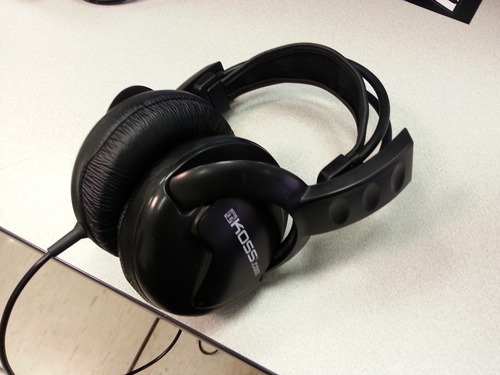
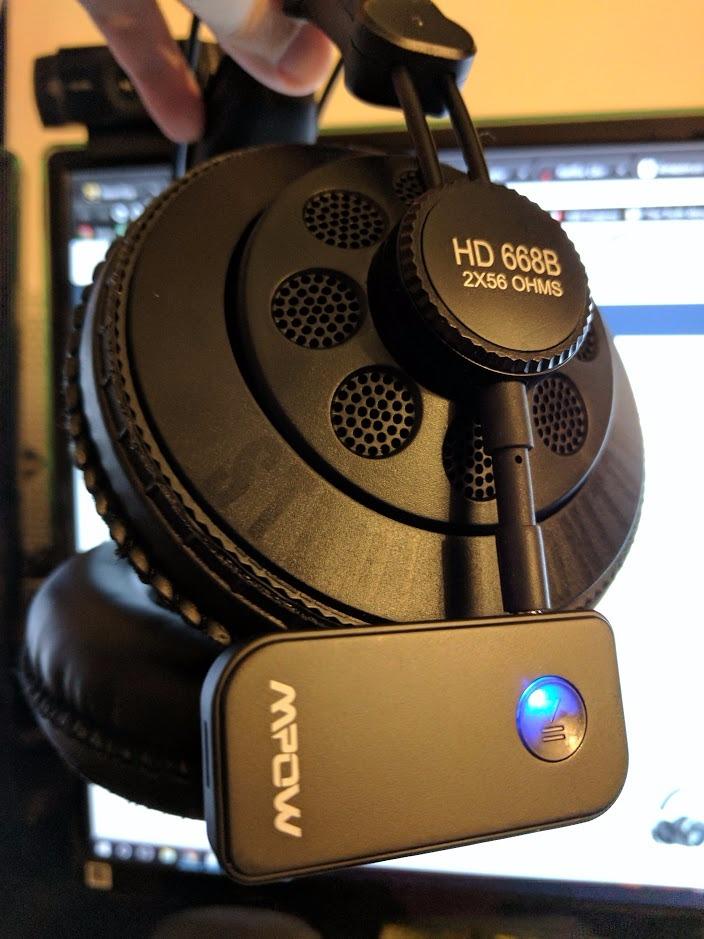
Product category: headphones
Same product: no